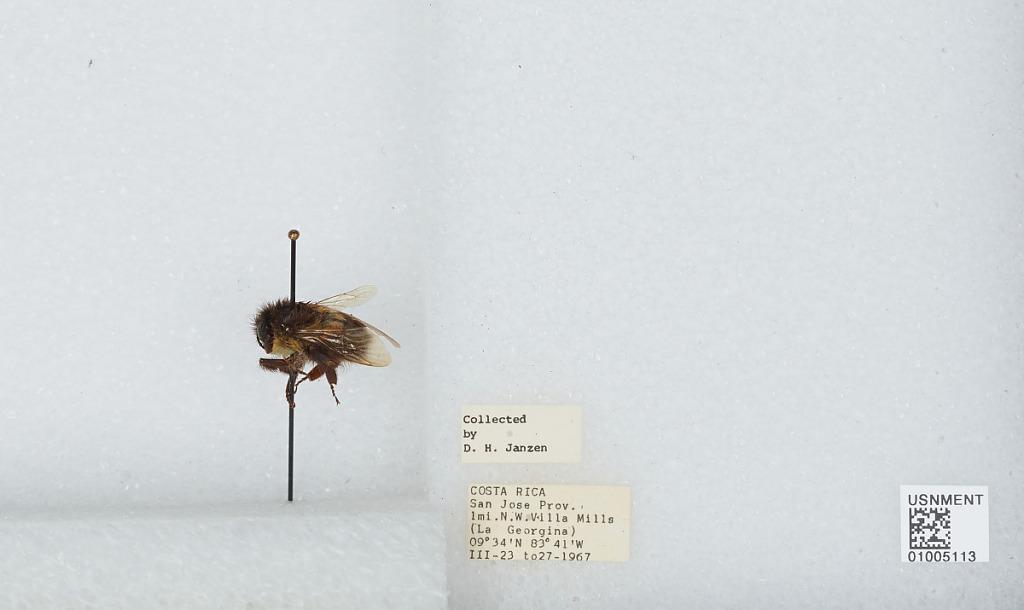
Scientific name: Bombus (Pyrobombus) ephippiatus (Say)
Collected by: D. Janzen
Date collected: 1967-3-23
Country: Costa Rica
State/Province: San Jose
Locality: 1 mile northwest of Villa Mills (La Georgina)
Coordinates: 9.5583, -83.7239